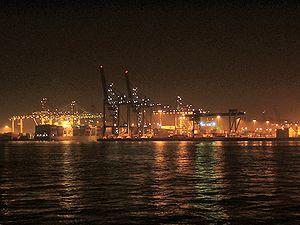
Le port de Rotterdam est en 2015 le huitième port du monde en termes de trafic total, le onzième mondial pour le trafic de conteneurs et le plus grand port européen avec 12,3 millions d'EVP et 444 millions de tonnes de marchandises traitées.
Le port du Waal ou port de la Waal est un bassin du port de la commune néerlandaise de Rotterdam, situé sur la rive gauche de la Meuse.